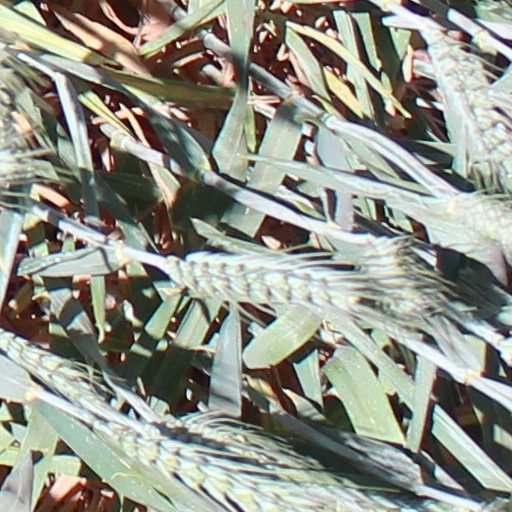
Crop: wheat